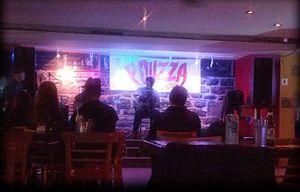
Spectacle solo de Vic Ruggiero au restaurant Frite Alors de la rue Sainte-Catherine Ouest à Montréal pour la quatrième édition du Pouzza Fest le 17 mai 2014.
Le Pouzza Fest est un festival de musique punk rock qui a lieu annuellement à Montréal. Fondé en 2011, il est présenté durant trois jours en mai sur des scènes intérieures et extérieures, principalement au centre-ville de Montréal. Le nom du festival est un mot-valise composé des mots poutine et pizza.